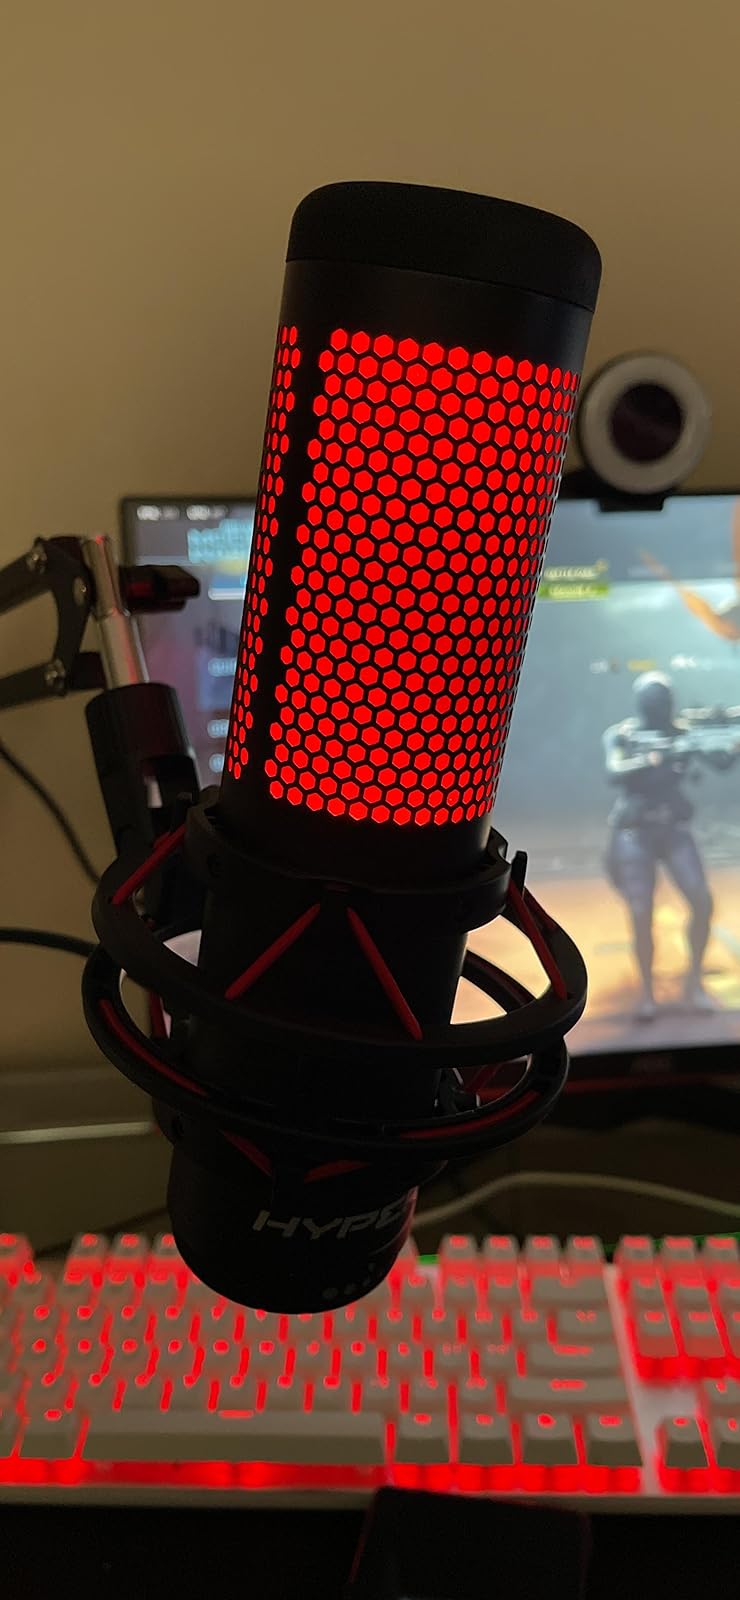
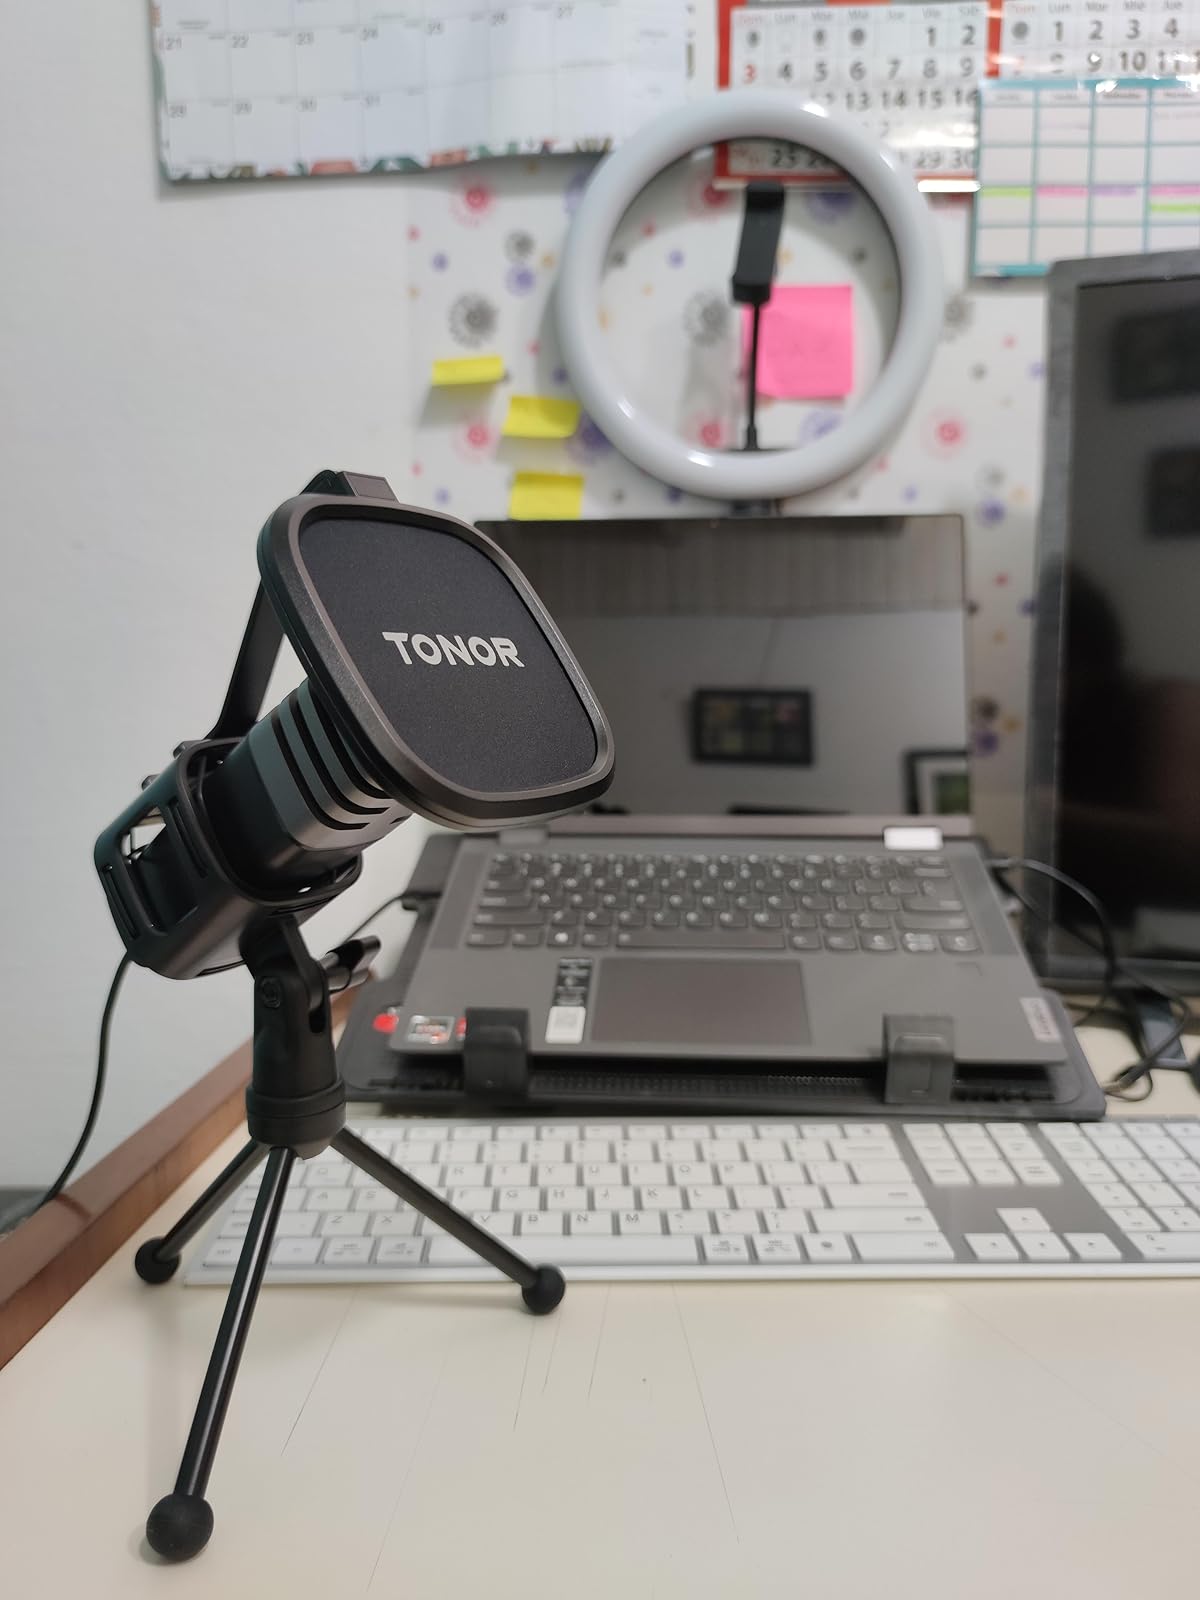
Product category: microphone
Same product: no